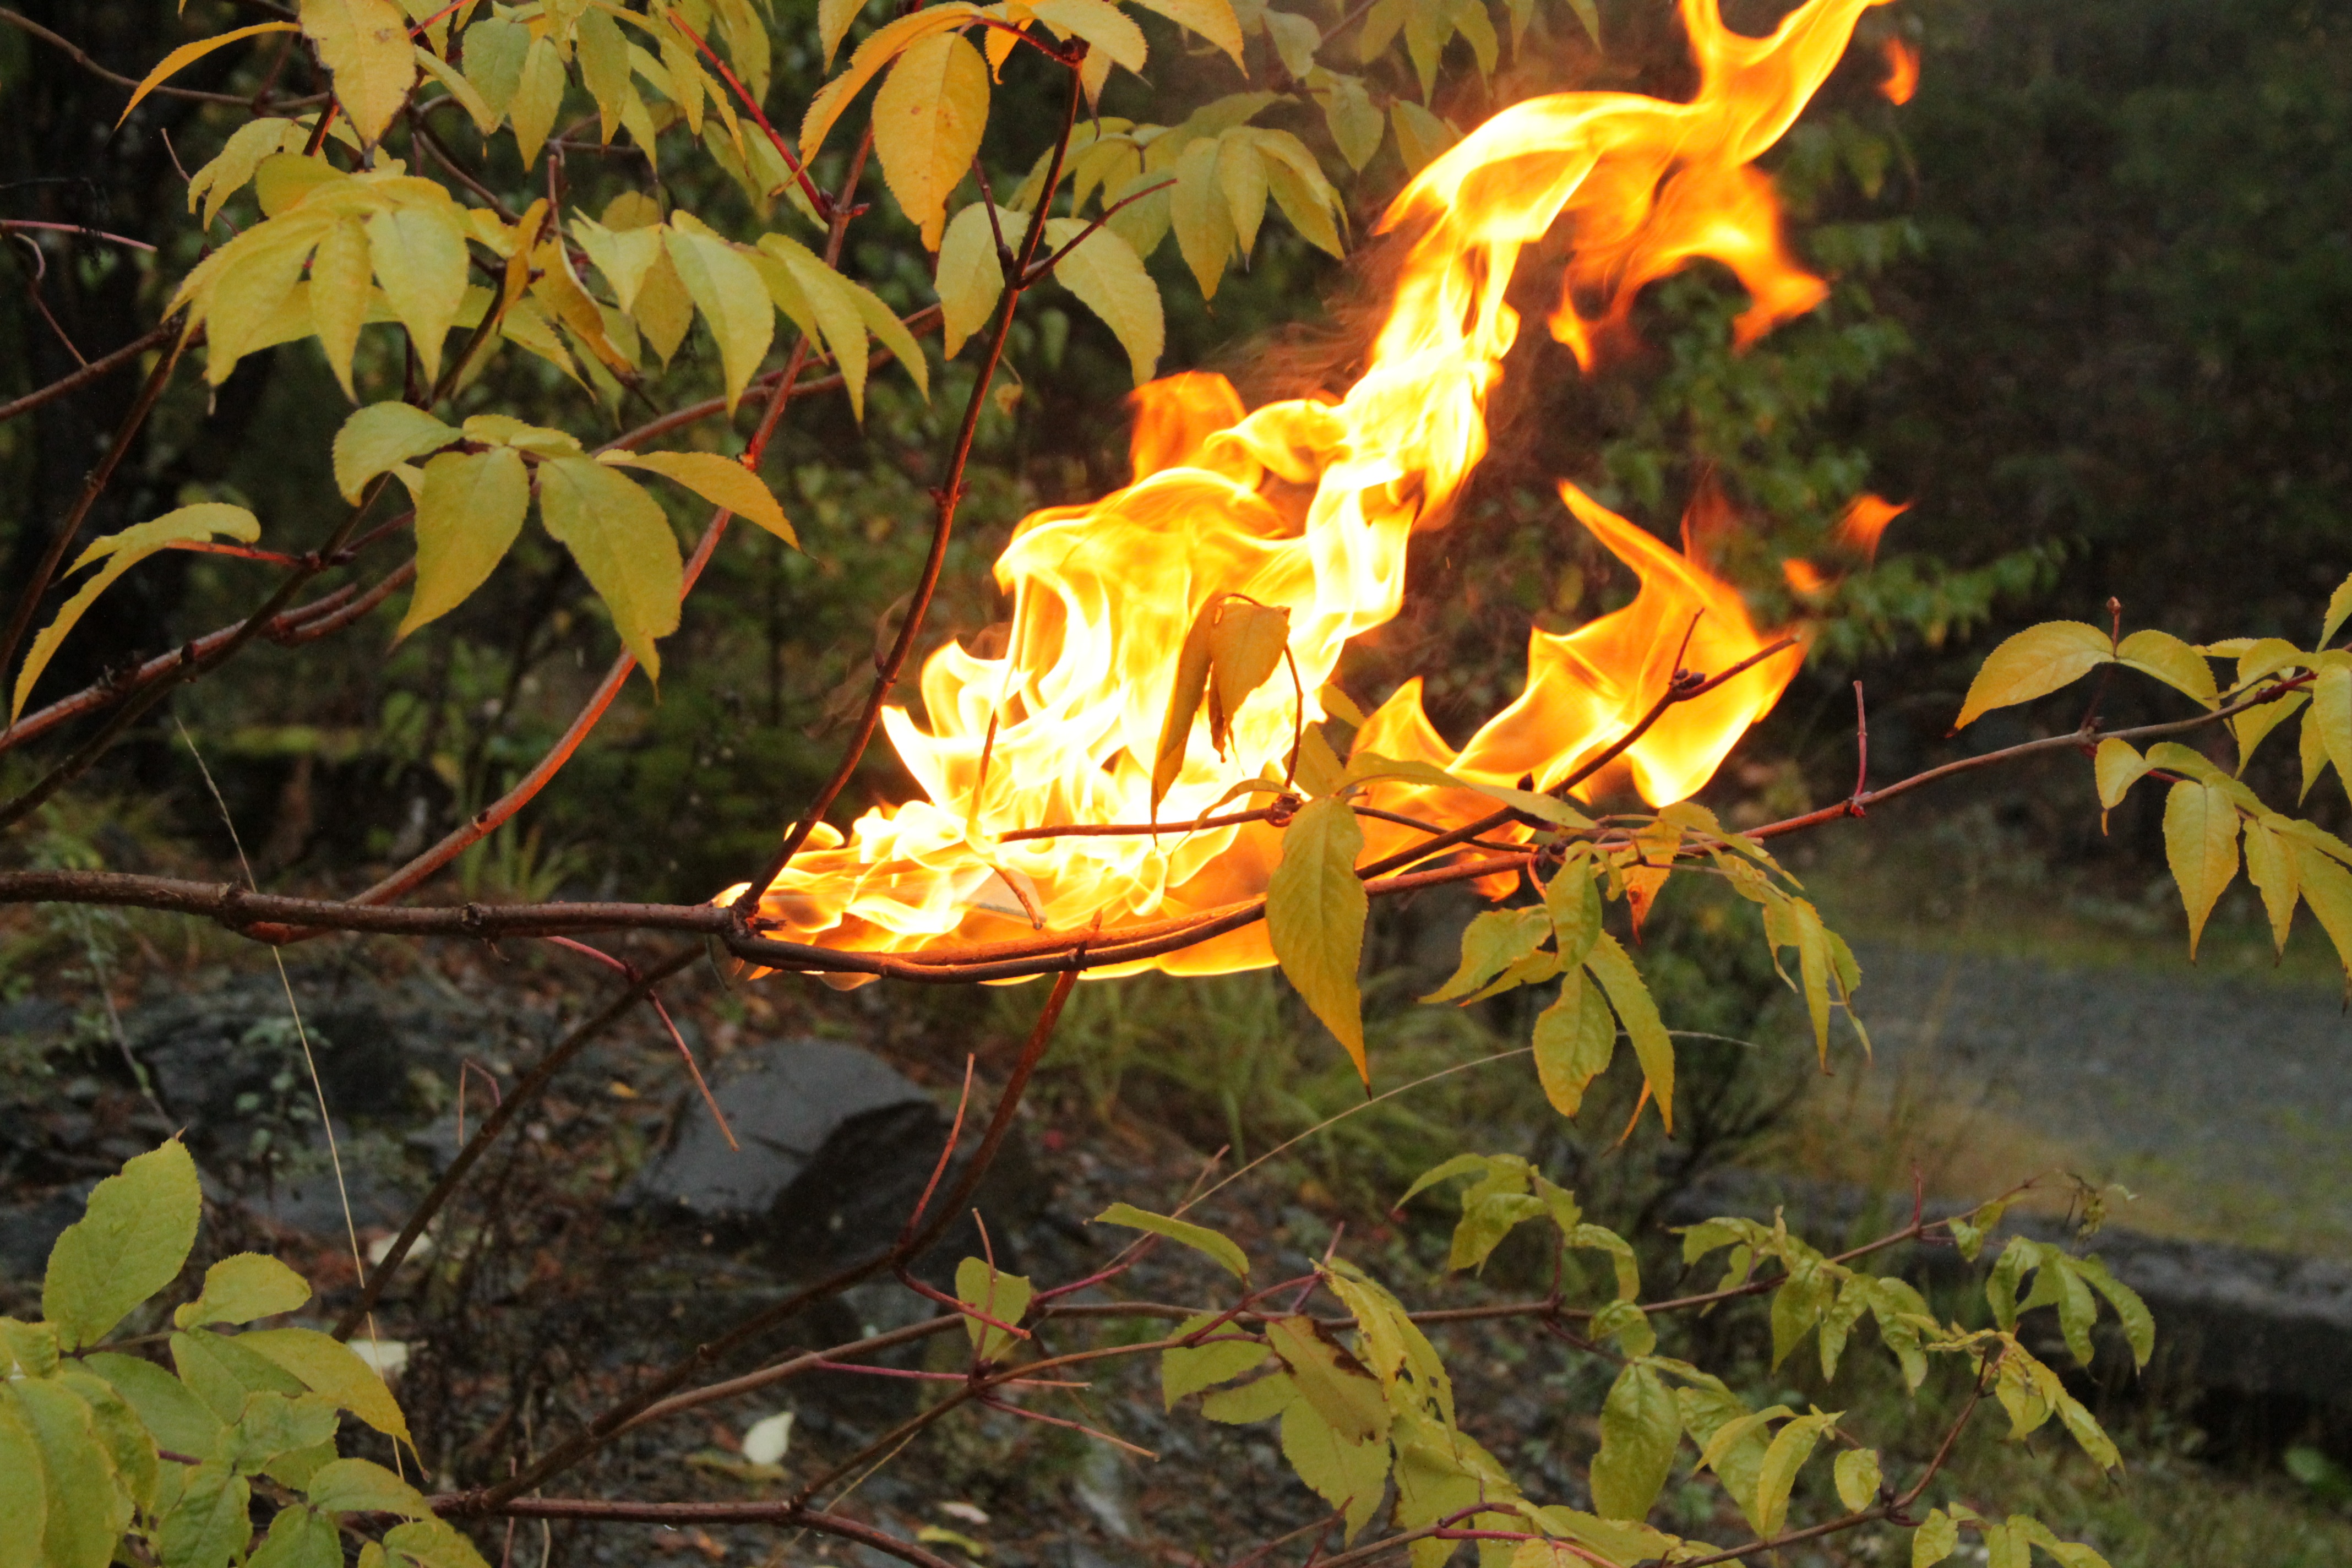
tree, nature, forest, branch, leaf, flower, jungle, autumn, flame, fire, flora, life